Fleetwood Town F.C.

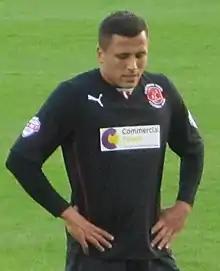
Antoni Sarcevic's free-kick in the 2014 play-off final won Fleetwood's first promotion to League One in their history.

Fleetwood started the 2008–09 Conference North season poorly; with the club at the bottom of the league, manager Tony Greenwood, along with his assistant Nigel Greenwood and coach Andy Whittaker, were sacked. Greenwood was replaced by Micky Mellon, who also remained as Under-15 and Under-16 coach at Burnley. His position at Fleetwood was made full-time in January 2009, a first for the club. Fleetwood reached the Second Round Proper of the F.A. Cup for the first time in their history, but were beaten 3–2 by Hartlepool United at Highbury, in front of a then record crowd since the club's reformation of 3,280.